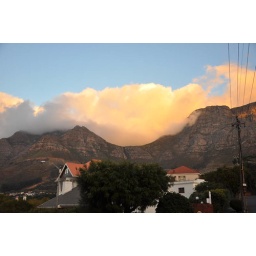
clouds over table mountain, lit by the evening light